Fin de siècle

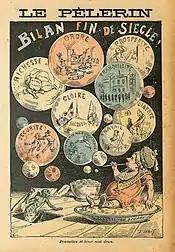
"Bilan fin-de-siècle! Promising and keeping are two", anti-republican caricature by , from newspaper Le Pèlerin (1900)

"Fin de siècle" is a French term meaning , a phrase which typically encompasses both the meaning of the similar English idiom "turn of the century" and also makes reference to the closing of one era and onset of another. Without context, the term is typically used to refer to the end of the 19th century. This period was widely thought to be a period of social degeneracy, but at the same time a period of hope for a new beginning. The "spirit" of "fin de siècle" often refers to the cultural hallmarks that were recognized as prominent in the 1880s and 1890s, including ennui, cynicism, pessimism, and "a widespread belief that civilization leads to decadence."